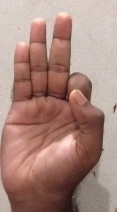
ASL sign: F